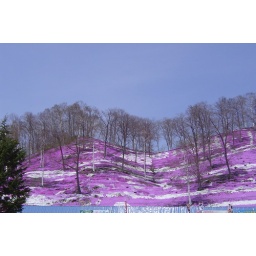
A kind of flower plant blossom in early Spring